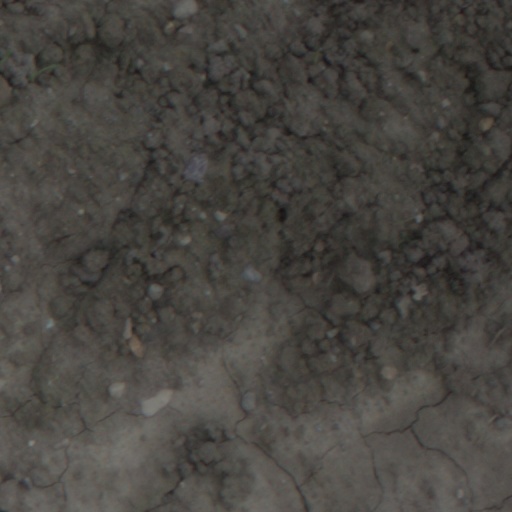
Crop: wheat